Tea culture

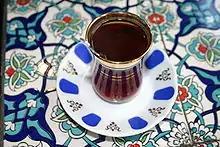
Turkish tea, served in a typical glass

Tea is popular all over Pakistan and is referred to as "chai" (چائے). During British rule, tea became very popular in Lahore. Tea is usually consumed at breakfast, during lunch breaks at the workplace, and in the evening at home. Evening tea may be consumed with biscuits or cake. Guests are typically offered a choice between tea and soft drinks. It is common practise for homeowners to offer tea breaks to hired labourers and sometimes even provide them with tea during the breaks. The tea offered to labour is typically strong and has more sugar.